Building 429

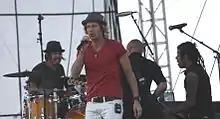
Building 429 performing in 2012

Building 429 started out with Essential Records by releasing "Listen to the Sound". Throughout 2011 and 2012, Building 429 released new singles "Listen to the Sound", "Right Beside You" and "Where I Belong". The single, "Where I Belong" was No. 1 on the "Billboard" NCA charts and was named the 2013 Billboard Magazine Christian Song of the Year.